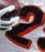
Number: 2